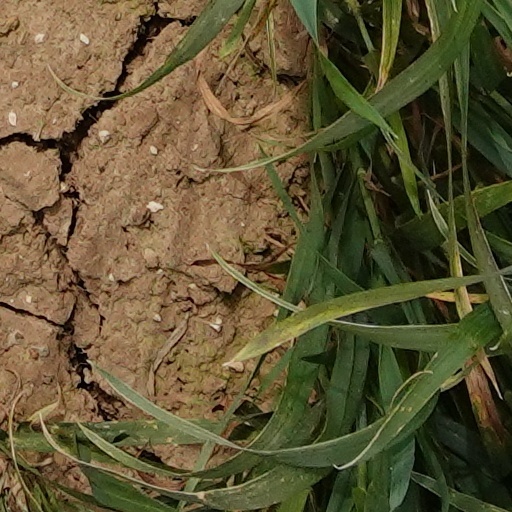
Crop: wheat